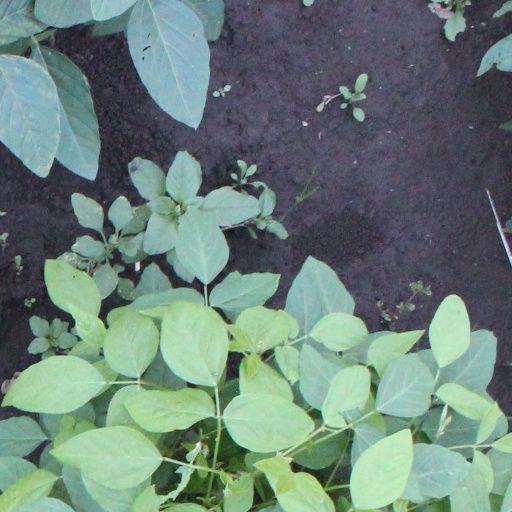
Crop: soybean